McGill University Faculty of Dentistry

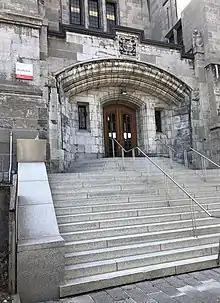
Built in 1909, the Strathcona Anatomy and Dentistry building is home to one of the research sites for the faculty

The faculty research is concentrated in 4 major areas: pain and neuroscience; mineralized tissues and extracellular matrix biology; biomaterials, nanobiotechnology and tissue engineering; and population oral health. Approximately one-third of all oral health-related research in Canada is performed at McGill despite it being represented by only 5% of the Canadian dentistry professors. It also graduates more dental research graduate students than any other dental school in Canada. McGill's Faculty of Dental Medicine and Oral Health Sciences also produces more per capita research funding to McGill compared to the McGill Faculty of Medicine, despite the faculty's size.